Features new to Windows Vista

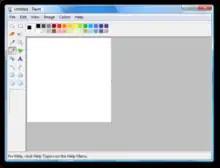
Paint

Internet Information Services (IIS) 7.0 introduces a refactored, modular architecture with integrated .NET Framework extensibility; the new version includes a completely modular Web server engine with optional modules to offer specific features—instead of being a monolithic server that automatically includes all features. The administration interface additionally is rewritten and uses the Microsoft Management Console for asynchronous operation and other features, with ASP.NET configuration being more prominent. ISAPI extension development is deprecated in favor of APIs that enable the new module architecture. All Web server configuration information is stored in codice_3 files instead of in the metabase. A global configuration file stores default settings of the server, with optional additions from Web document roots and subdirectories optionally augmenting or supplanting these. There are additional new features dedicated to backward compatibility, deployment, performance, and security.